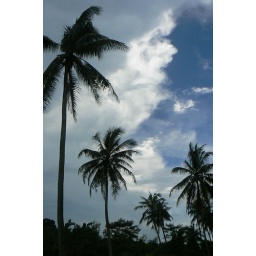
Coconut Trees against the blue sky